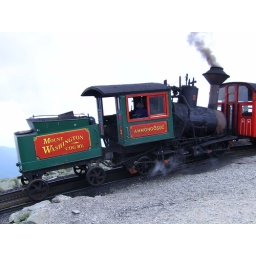
This train pushes people up the highest point in the north east mountain range. Mt.Washington.